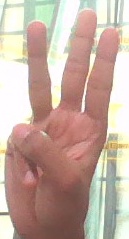
ASL sign: W